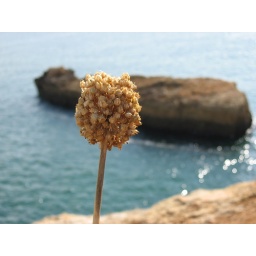
Some kind of flower in the coast